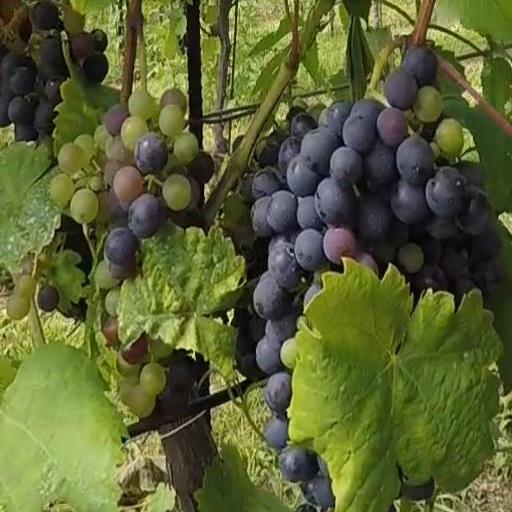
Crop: grape